Chocolat Jacques

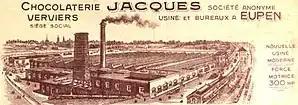
Chocolaterie Jacques in Verviers and Eupen

Fortunately for him, chocolate consumption boomed again after the war and Jacques responded by expanding the business. In 1920 he joined forces with William Zurstrassen from Verviers and from then on operated under the name "Chocolaterie A. Jacques Société Anonyme" (SA). Three years later he moved his business premises to Eupen and initially kept the Verviers factory as a branch. He then gradually withdrew from the company and on 1 December 1923, he first handed over his position as chairman of the board of directors, then sold the buildings in Verviers in March 1924 and finally resigned from his position as director of the company in June of the same year.